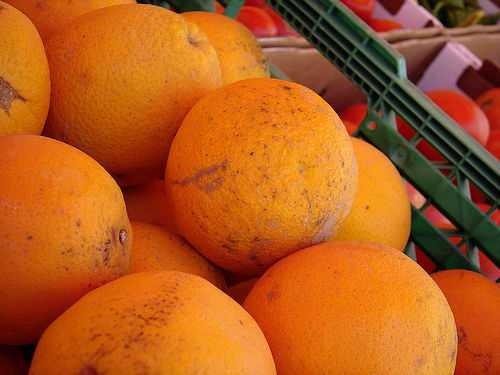
Label: Orange